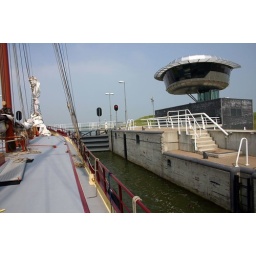
This is a bridge from the water to the open sea in Netherlands, we are going here through to get to Medemblik